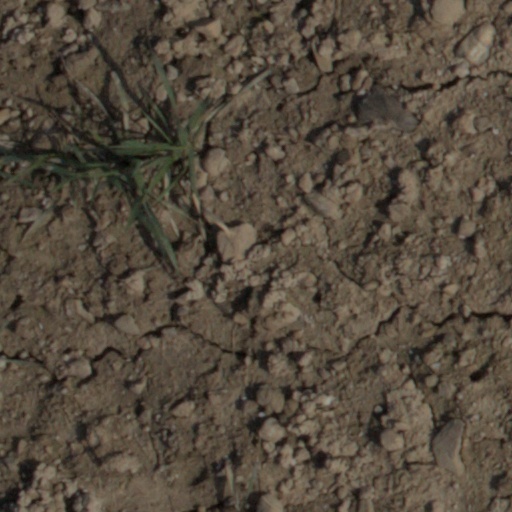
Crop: wheat